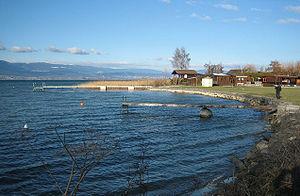
Le lac de Neuchâtel est le plus grand lac entièrement suisse. Sa surface est de 217,8 km². Il fait partie du Pays des Trois-Lacs et sa rive orientale est située sur la frontière linguistique français-allemand et borde le Seeland.